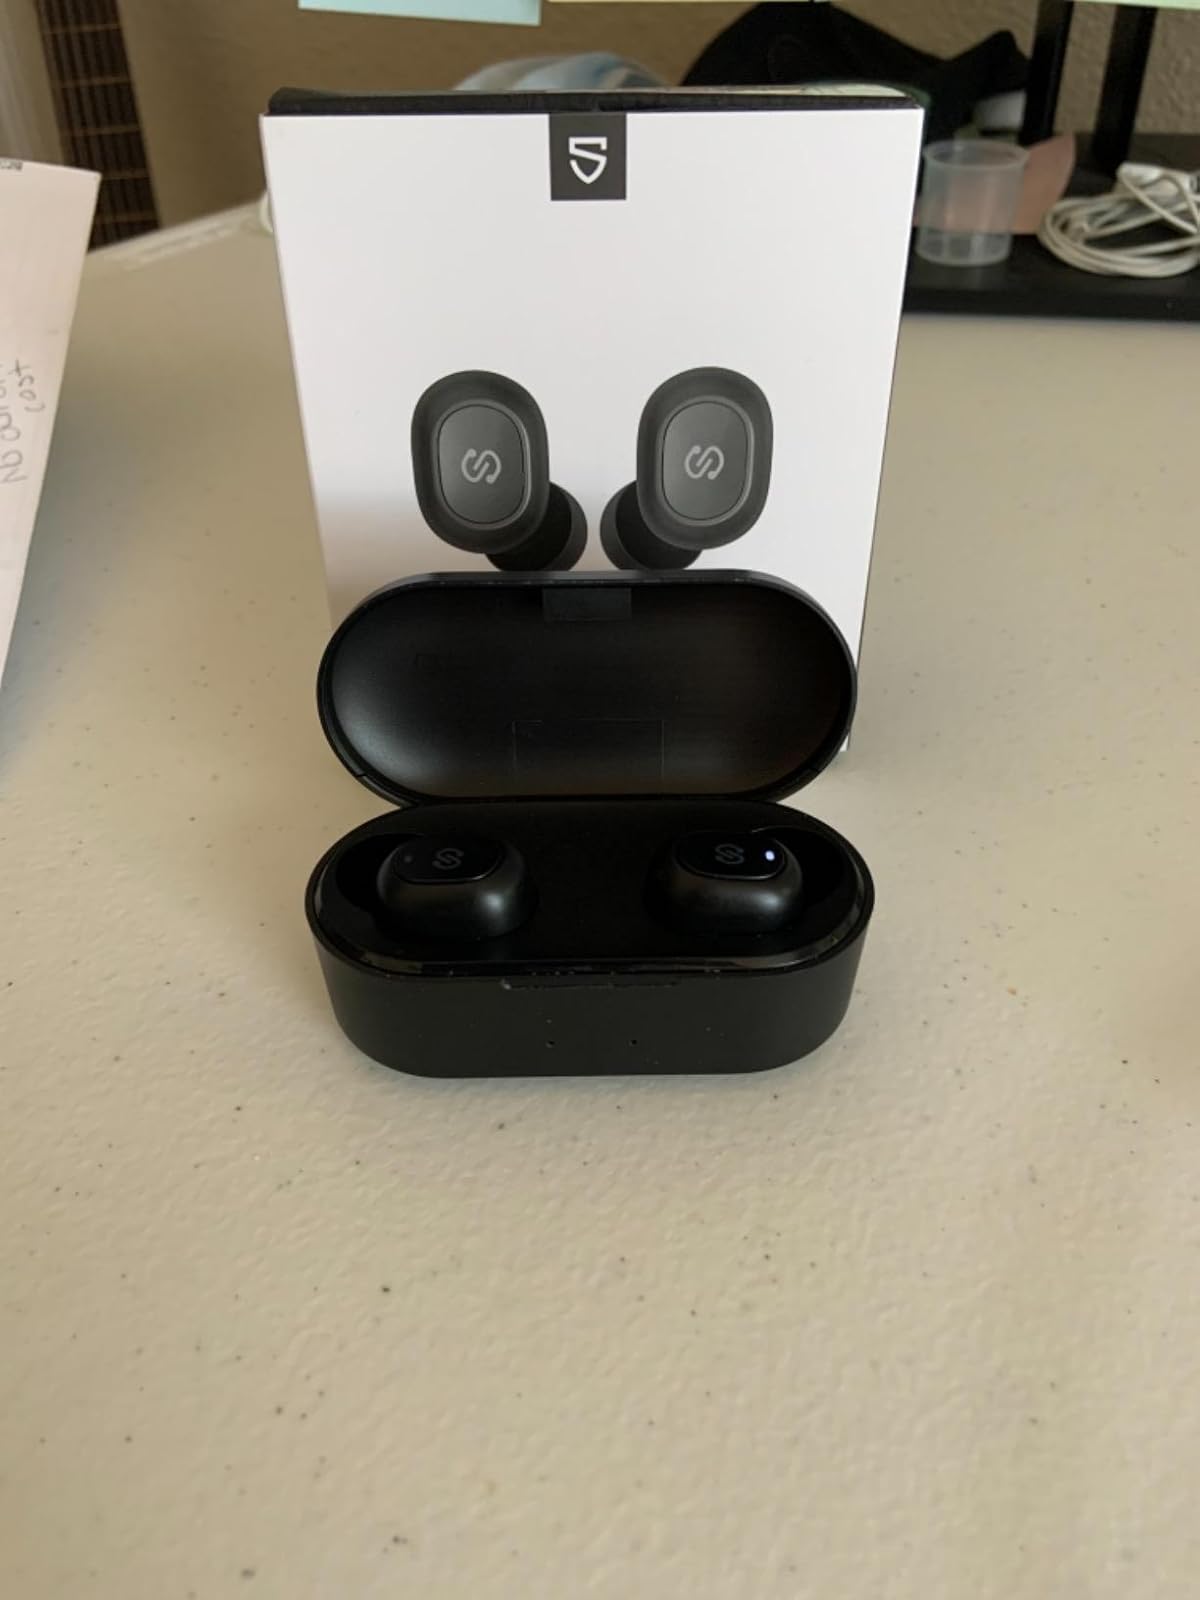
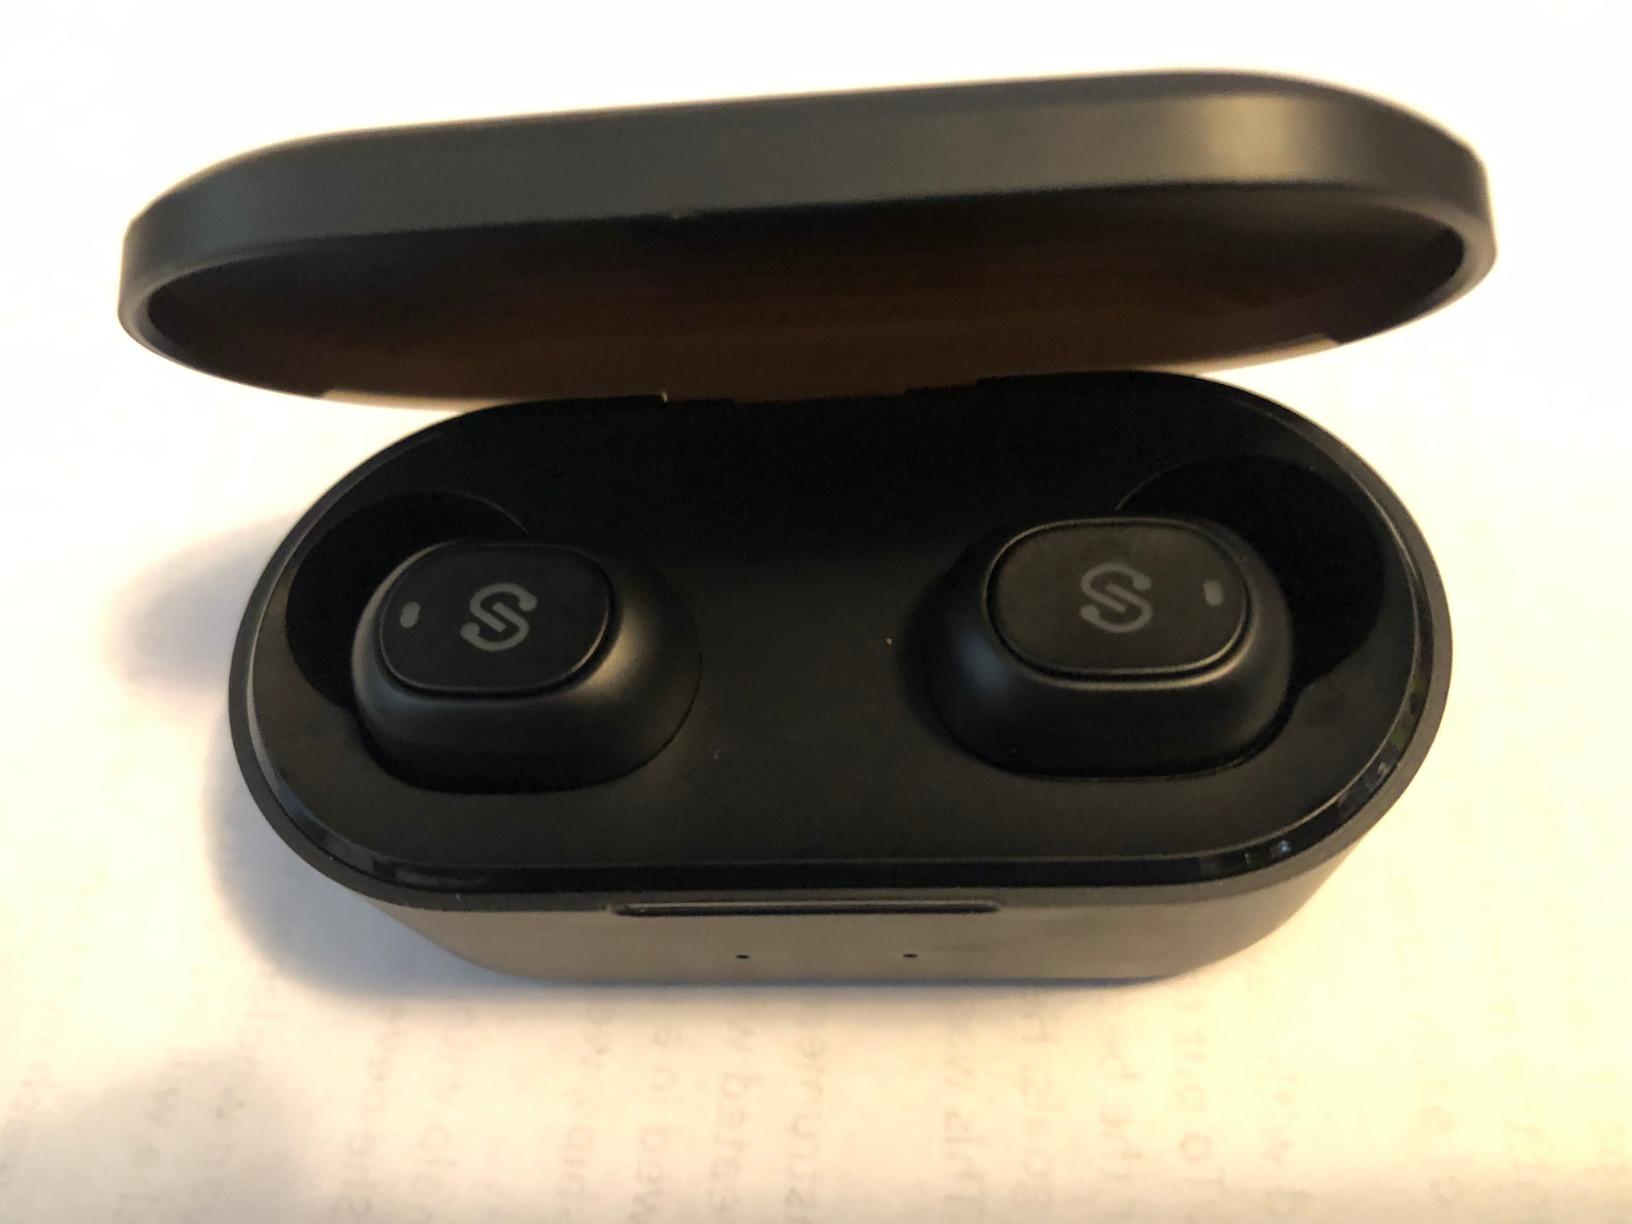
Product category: earbuds
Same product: yes